Kennewick Man

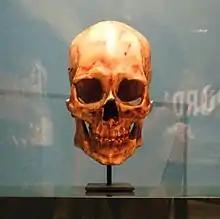
Skull of Kennewick Man. Resin cast by James Chatters

Kennewick Man or Ancient One was a Native American man who lived during the early Holocene, whose skeletal remains were found in 1996 washed out on a bank of the Columbia River near Kennewick, Washington. Radiocarbon tests show the man lived about 8,400 to 8,690 years Before Present, making his skeleton one of the most complete ever found this old in the Americas, and thus of high scientific interest for understanding the peopling of the Americas.